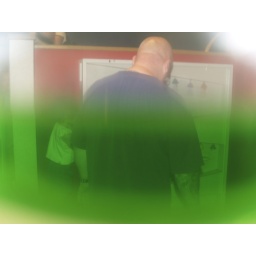
green liquid in a plastic toy, held in front of my camera lens